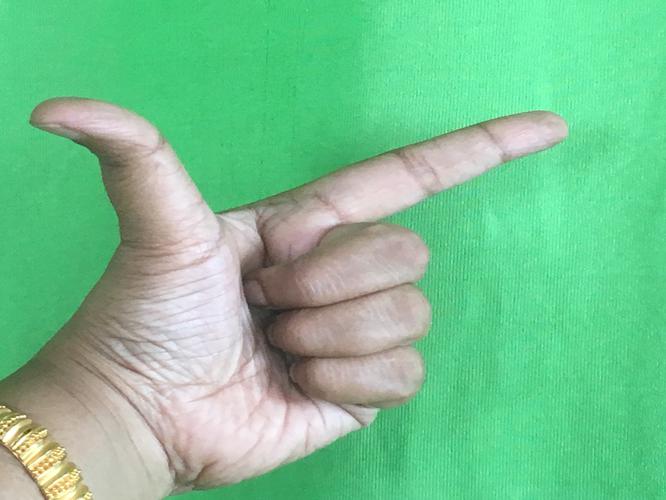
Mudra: Chandrakala
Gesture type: single_hand